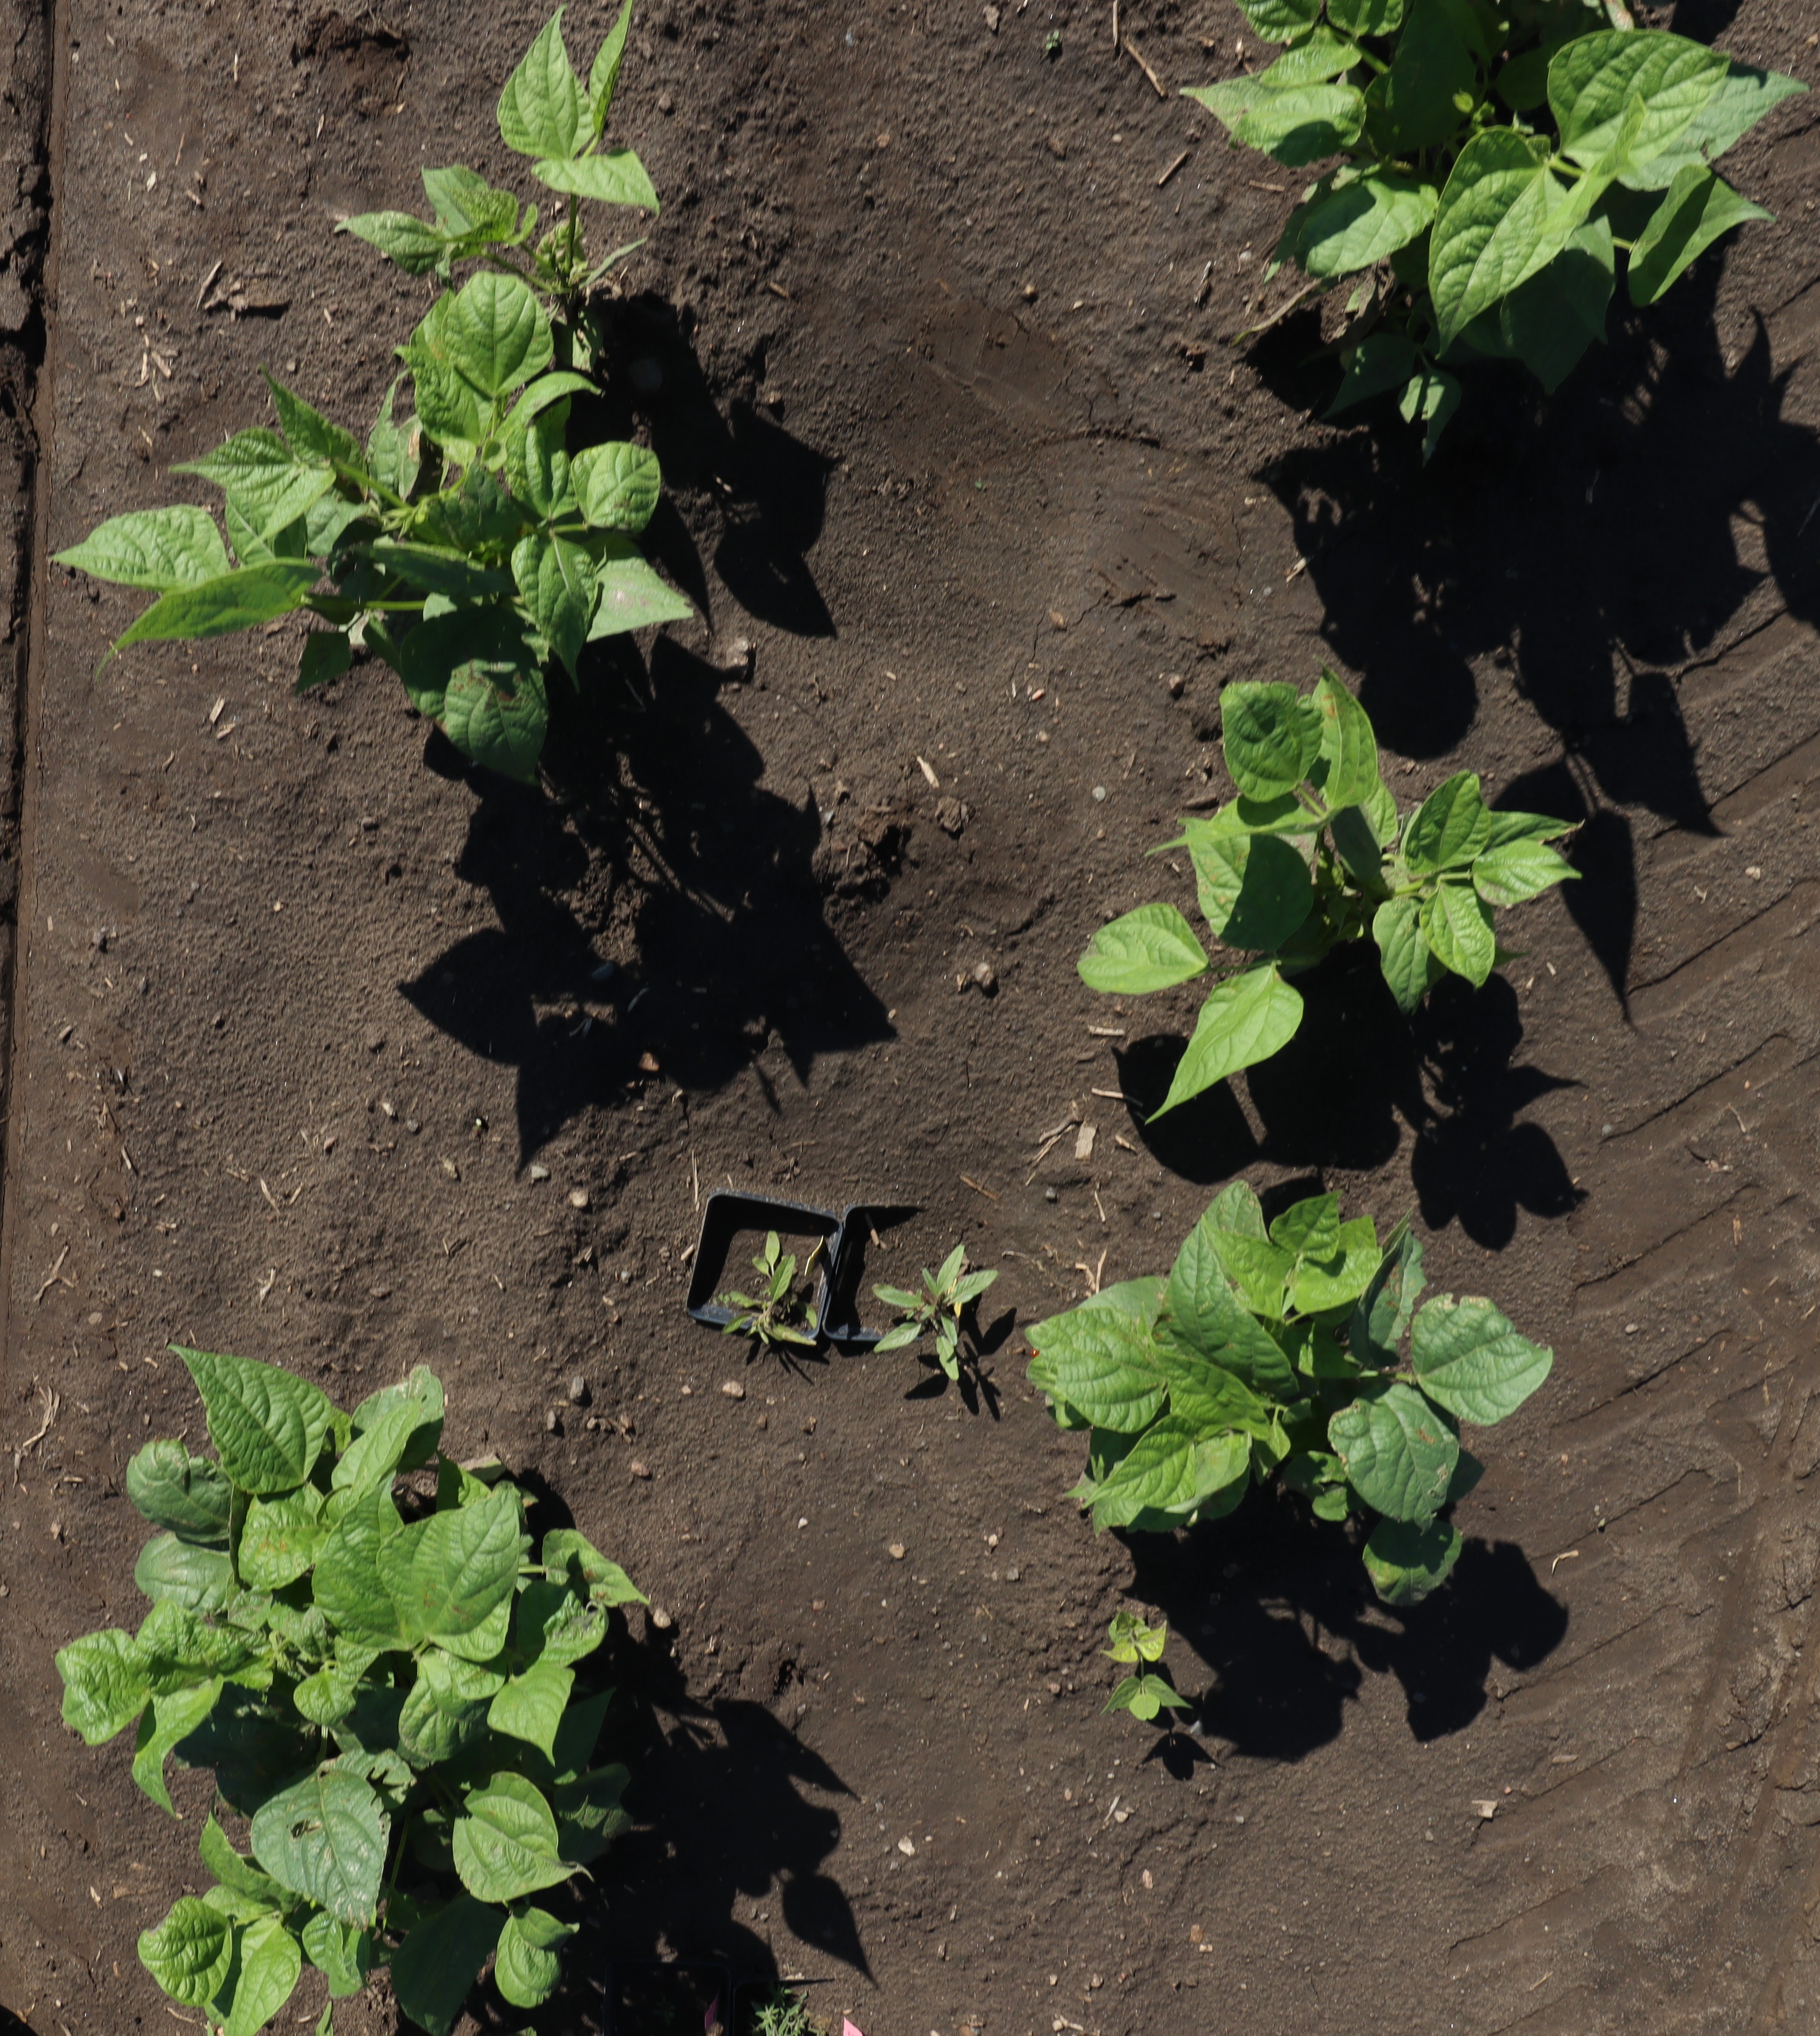
Crop: Black bean
Objects: Blackbean, Blackbean, Blackbean, Blackbean, Blackbean, Blackbean, Blackbean, Waterhemp, Waterhemp